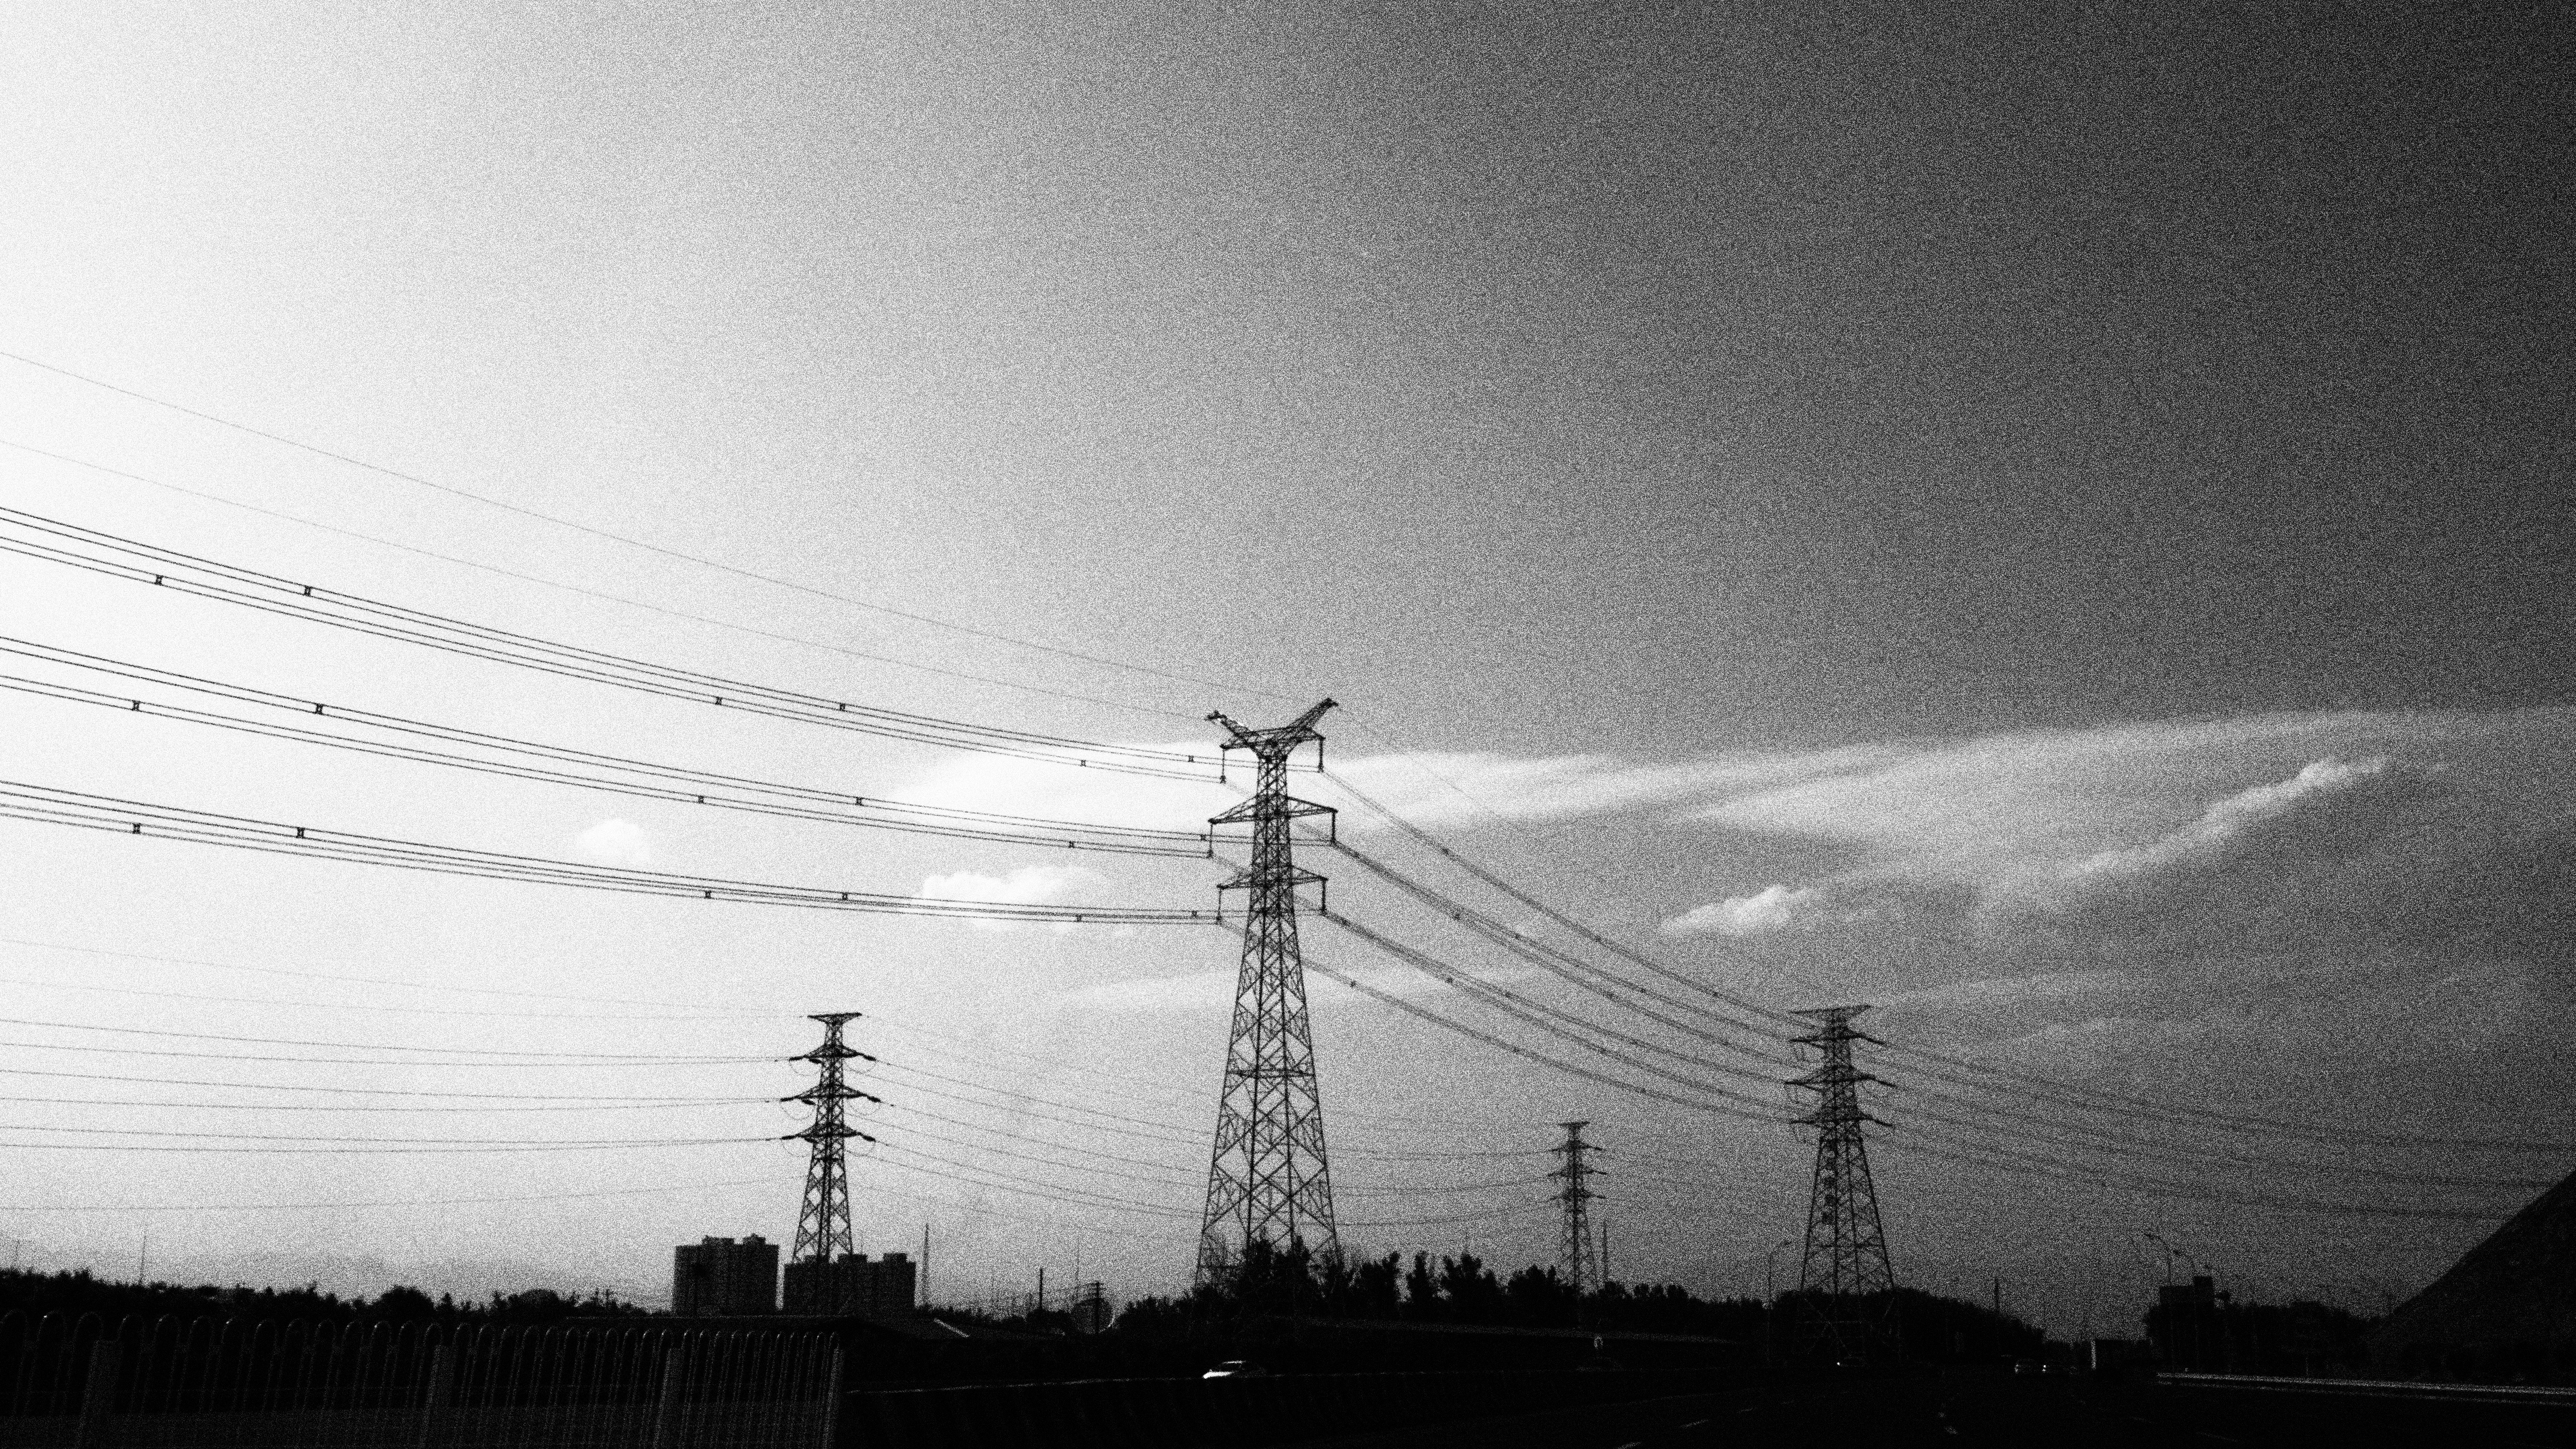
light, cloud, black and white, sky, atmosphere, line, tower, darkness, electricity, monochrome, shape, transmission tower, monochrome photography, atmosphere of earth, electrical supply, overhead power line